Basel Mission Press

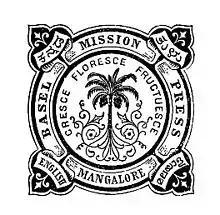
Basel Mission Press Logo

Gottfried Hartmann Weigle was born on 1 July 1816 in the house of a chairman in the village of Zell, a beautiful place on the banks of the Neckar River in Württemberg. After graduating in 1834 he joined the theological training in Tübingen. When he joined the apprenticeship, he specialized not only in teaching but also in various training. He came to India in 1840 after serving as a lecturer in Basel after being baptized at St. George's Church in 1836., who started the printing industry in 1841 in Mangalore.